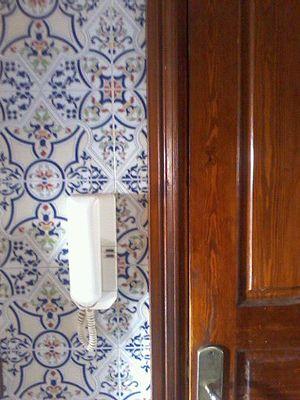
Interphone العربية: البيني المنزلي_الإنترفون